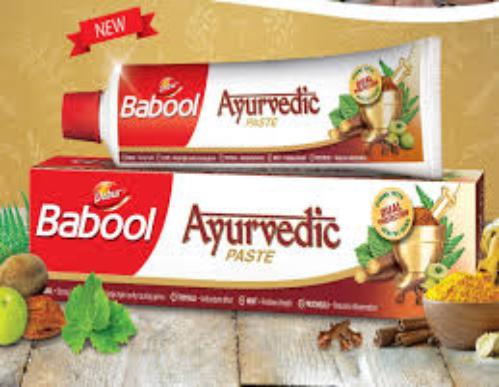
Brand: babool
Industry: Necessities